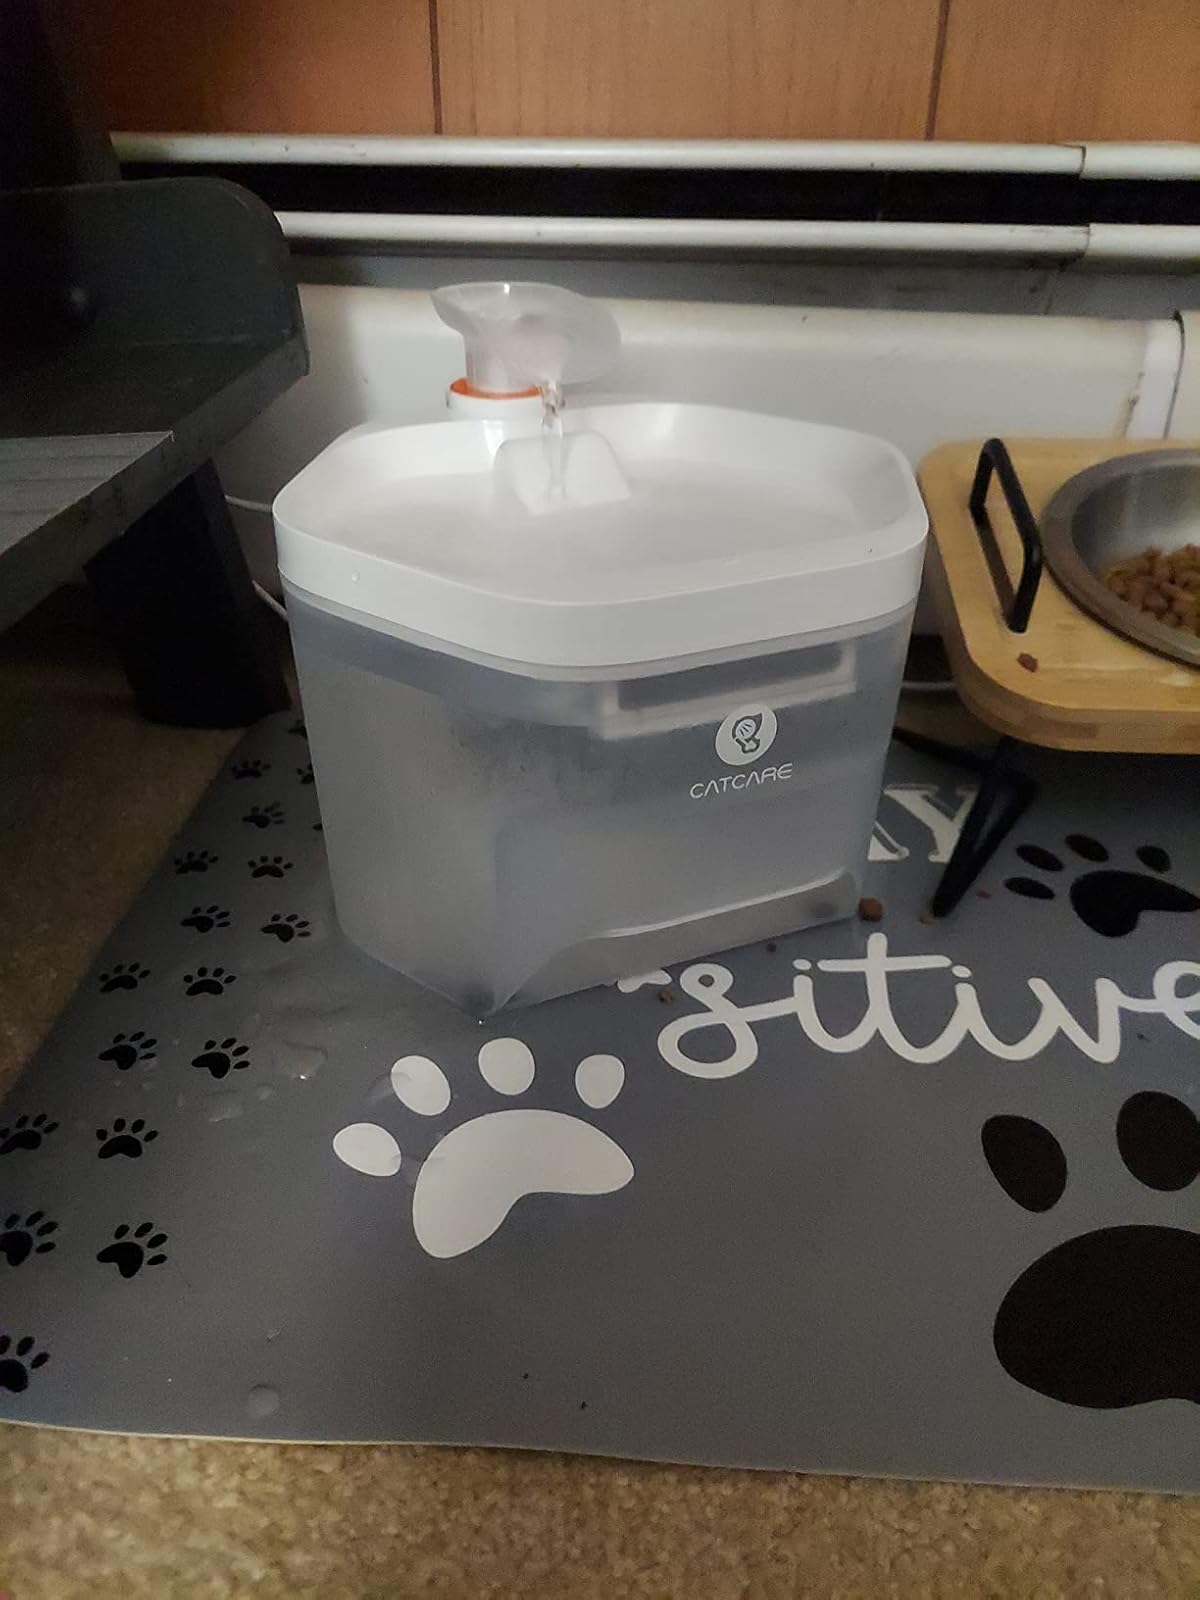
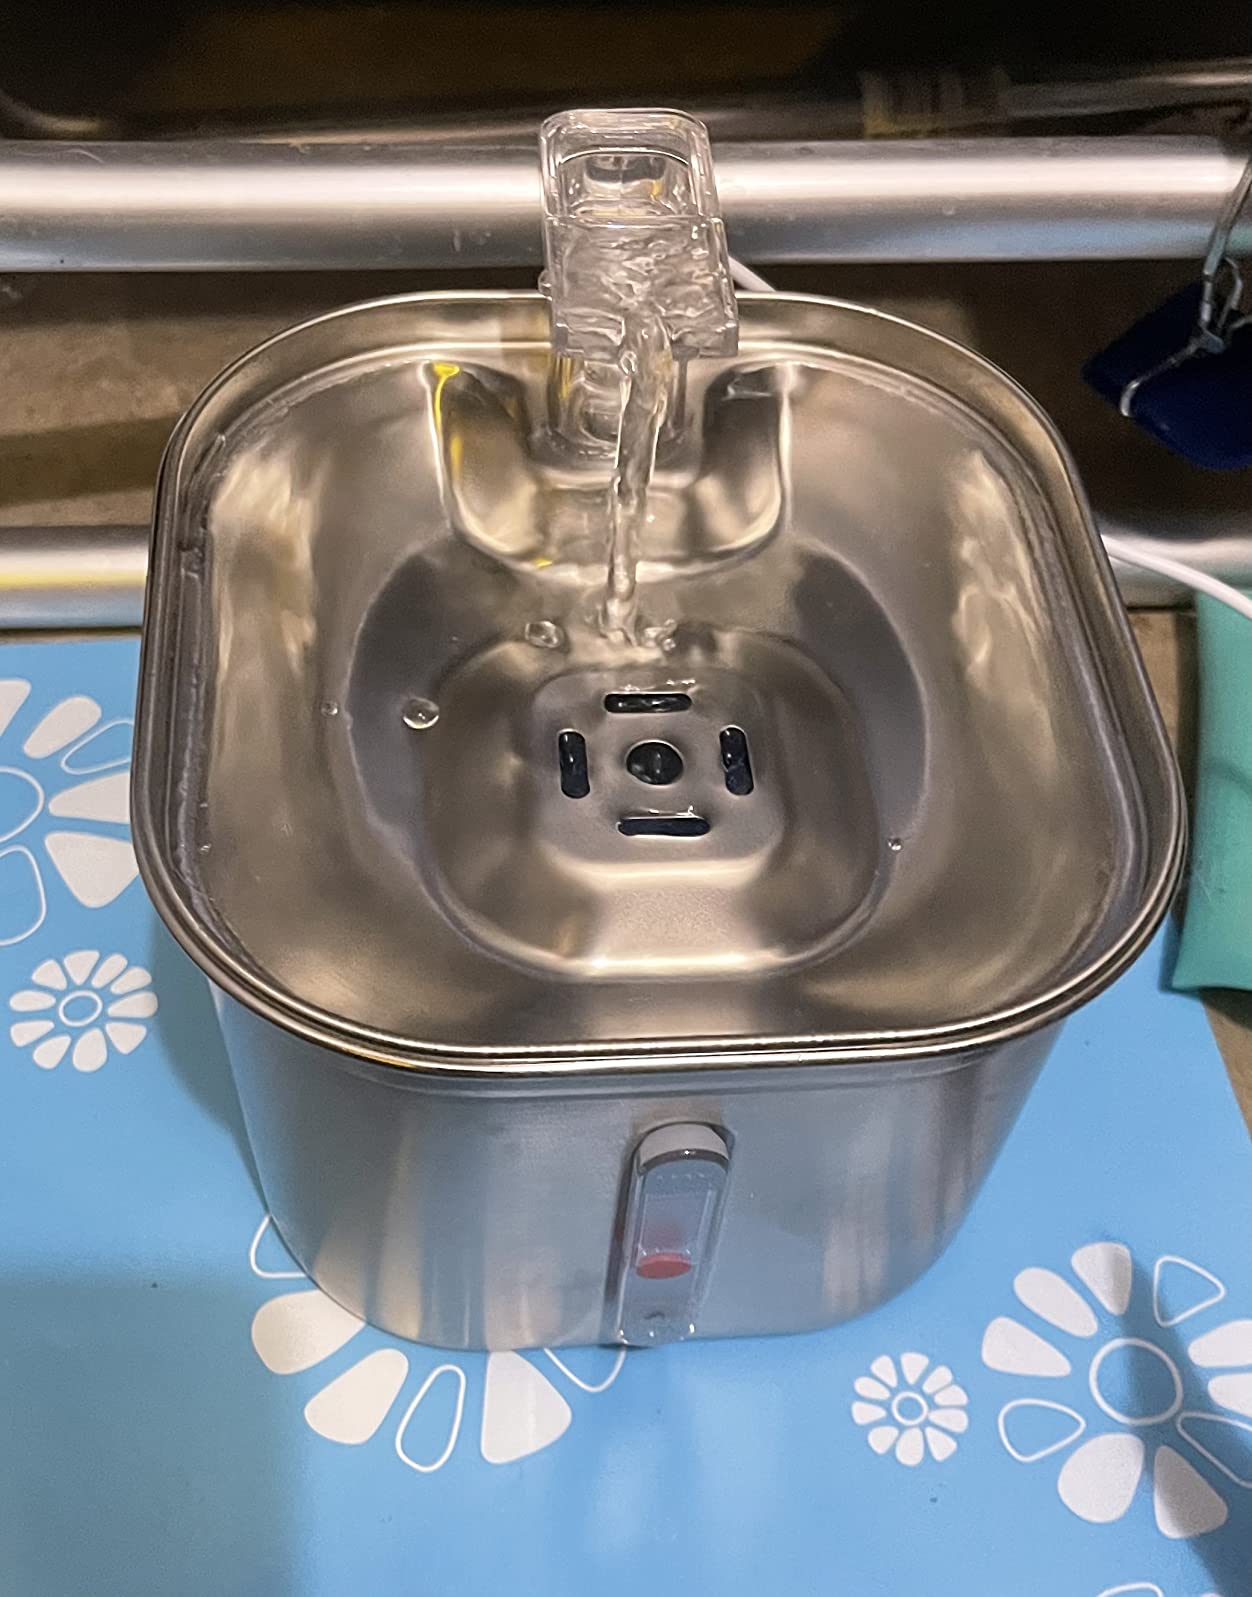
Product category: items_bowl
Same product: no